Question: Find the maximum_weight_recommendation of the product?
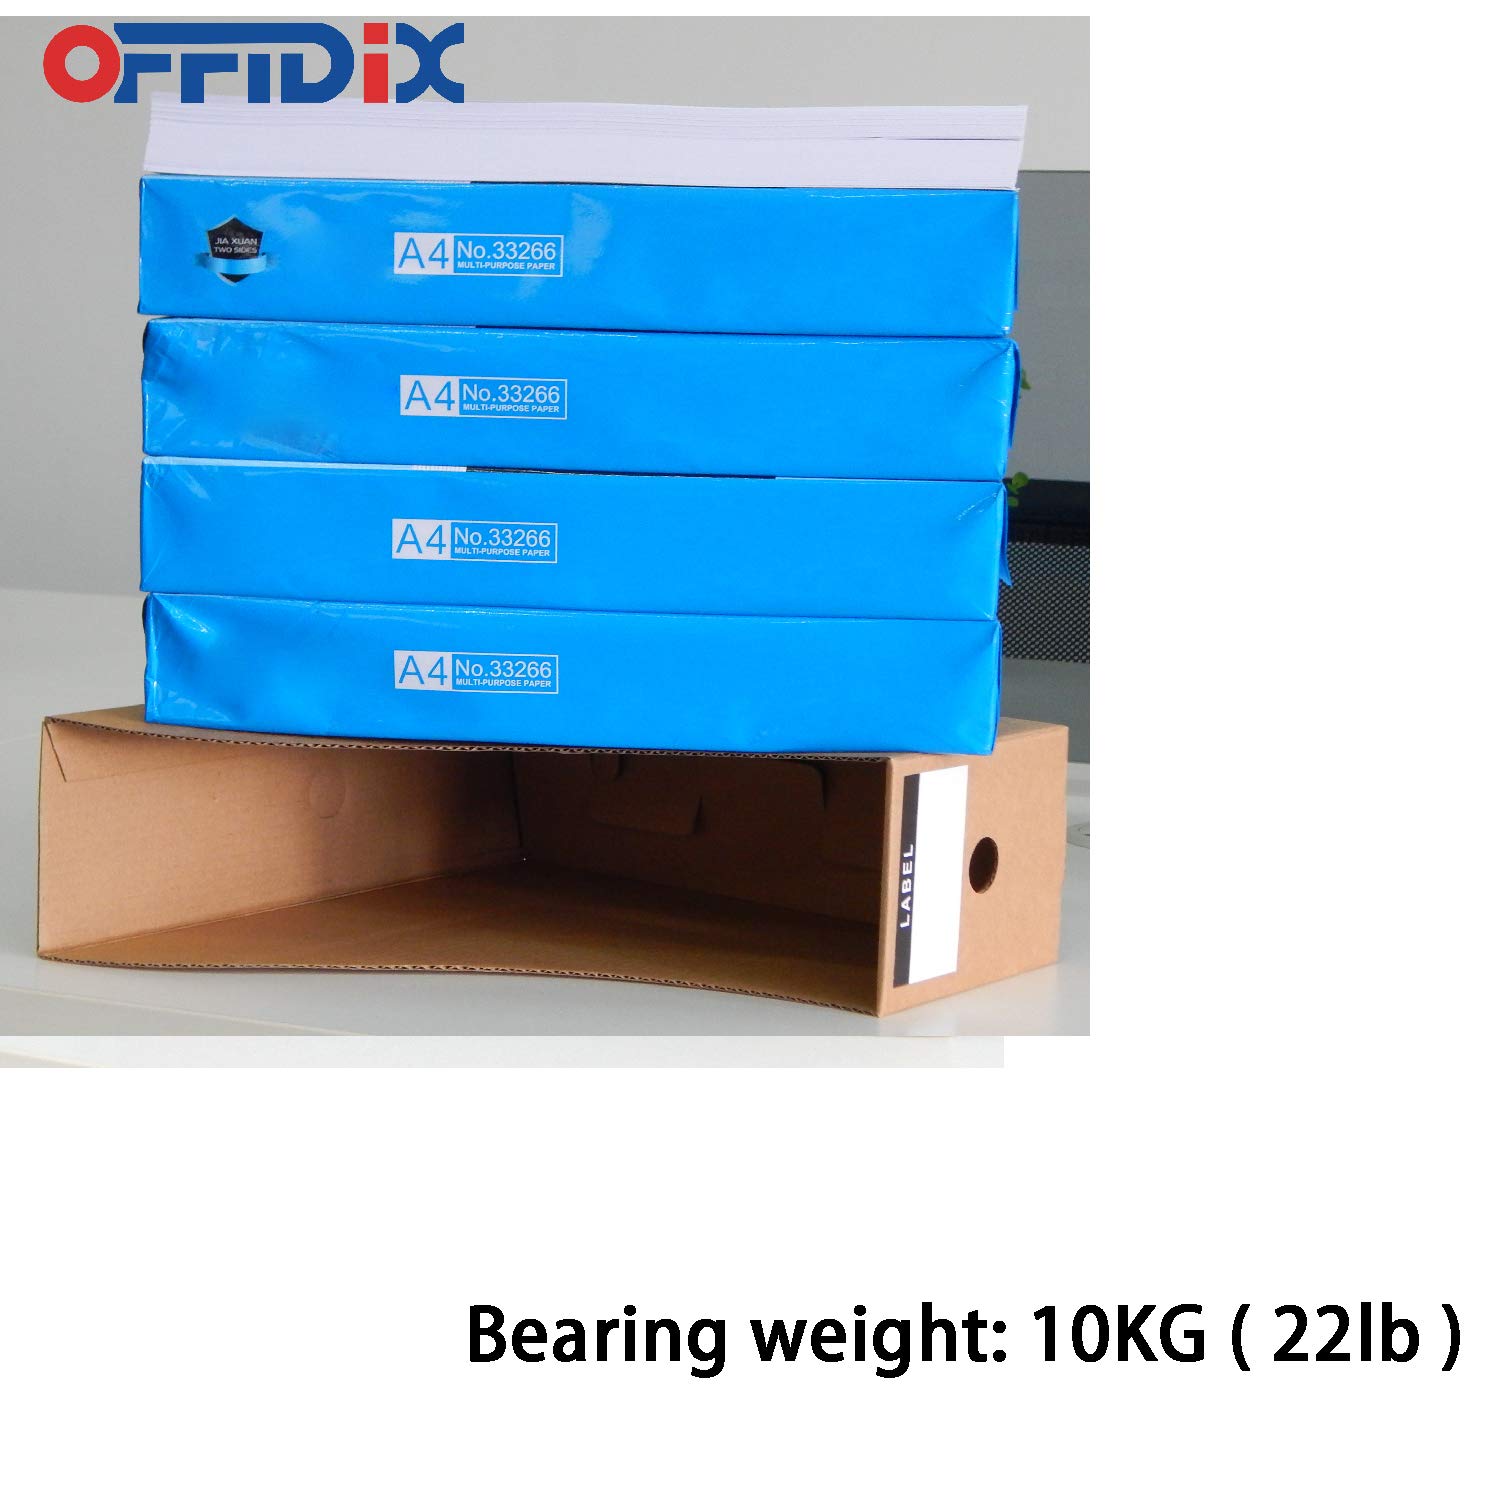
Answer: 10.0 kilogram